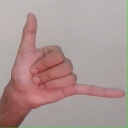
अक्षर: द